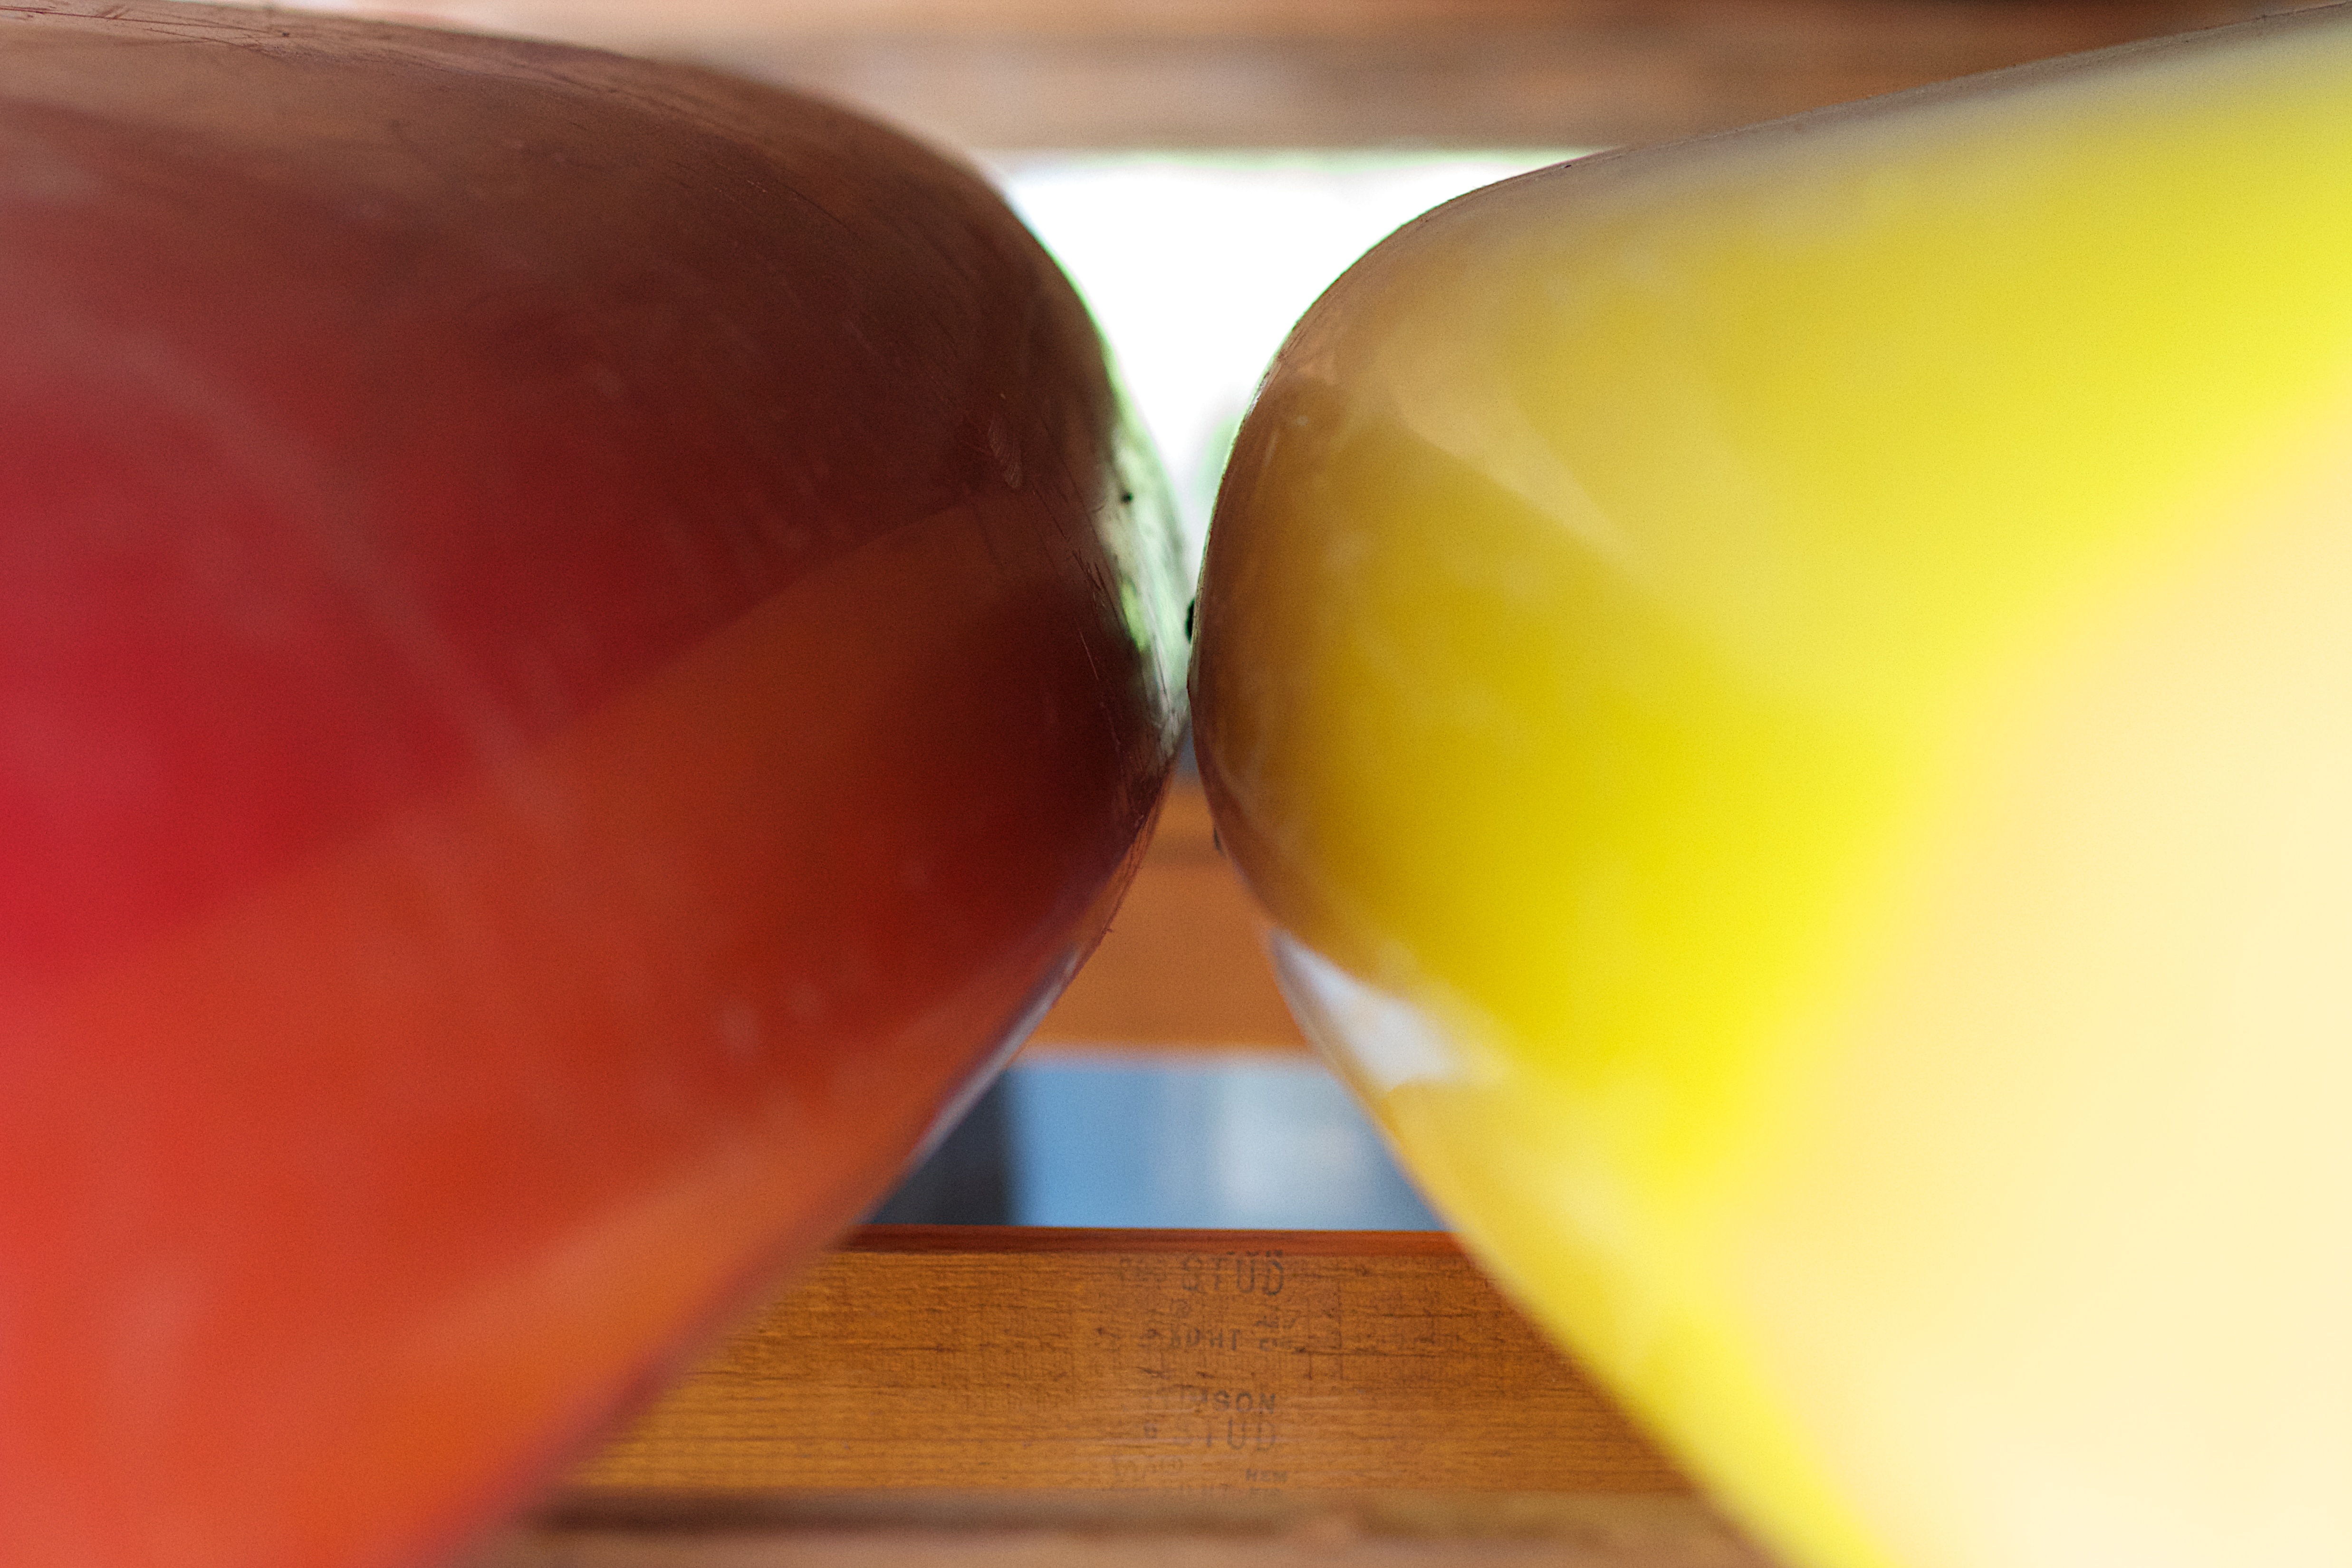
plant, fruit, food, produce, yellow, kayak, juice, close up, macro photography, flowering plant, land plant